Aventurine

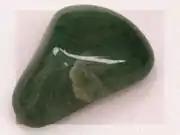
Aventurine

Aventurine feldspar or sunstone can be confused with orange and red aventurine quartzite, although the former is generally of a higher transparency. Aventurine is often banded and an overabundance of fuchsite may render it opaque, in which case it may be mistaken for malachite at first glance.